Ruby Ruby Love

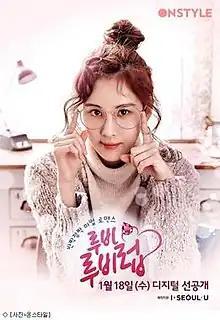
Official Poster

Ruby Ruby Love is a South Korean web series produced for the fashion and lifestyle pay TV channel OnStyle, starring Seohyun, Lee Chul-woo and Lee Yi-kyung. The first two episodes of the web drama were released on Naver TV Cast on January 18, 2017, and the final episode on January 26, 2017. It was later broadcast on OnStyle as a drama special on January 27, 2017.